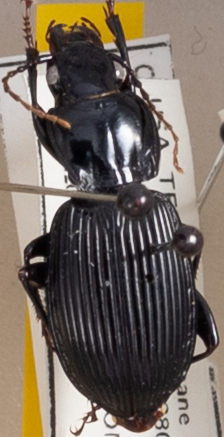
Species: Pterostichus coracinus
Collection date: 2022-07-06
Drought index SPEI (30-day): -0.528
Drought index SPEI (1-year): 0.216
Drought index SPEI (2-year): -0.006